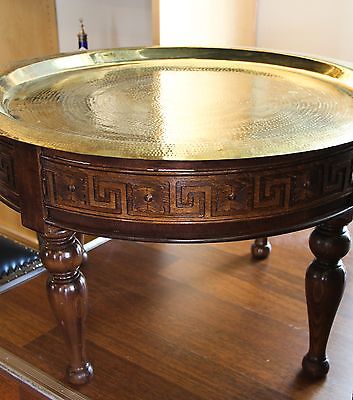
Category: table